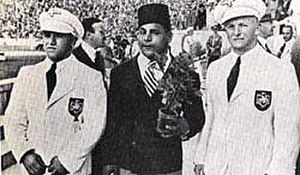
Khadr Sayed El Touni
Khadr Sayed El Touni, 1936
Khadr Sayed El Touni var en egyptisk vægtløfter som deltog i de olympiske lege i 1936 i Berlin og 1948 i London.